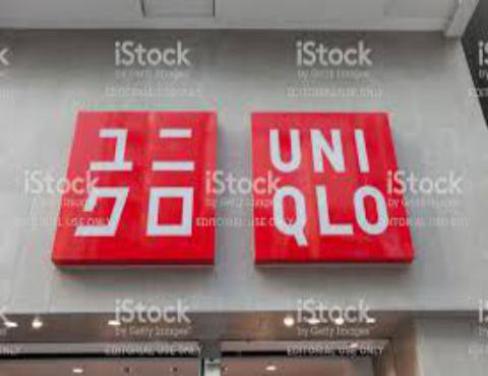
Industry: Clothes